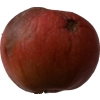
Label: Apple 17